Silver Run Falls

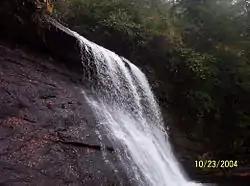
Silver Run Falls

Silver Run Falls is a 20-foot waterfall a few miles from the town of Cashiers, North Carolina. It is popular with locals and tourists alike. The falls are located after a flat, 200 yard trail. Additionally, there is a second secret falls located above Silver Run. On the left side of the cliff face of the falls, just inside the woods, there is a slope of granite with many roots for handholds leading to the top of the falls. Follow the trail up top until you hear the second falls on your right.